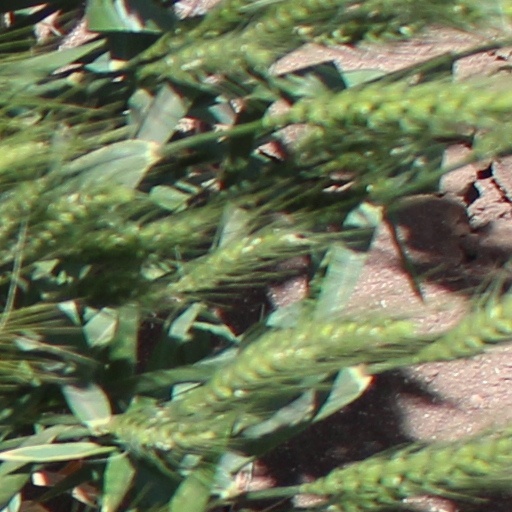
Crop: wheat